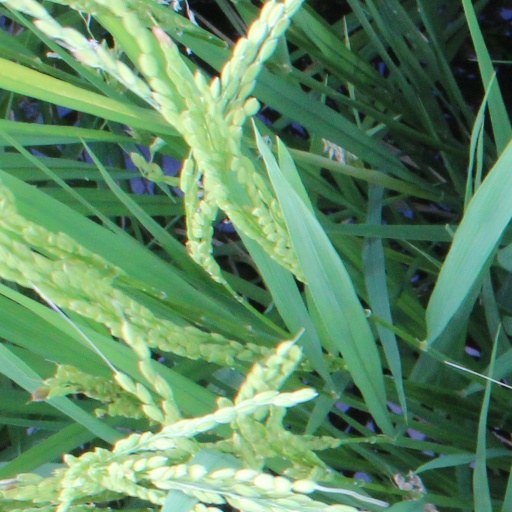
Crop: rice